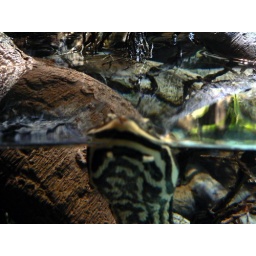
a turtle pokes its head above the water